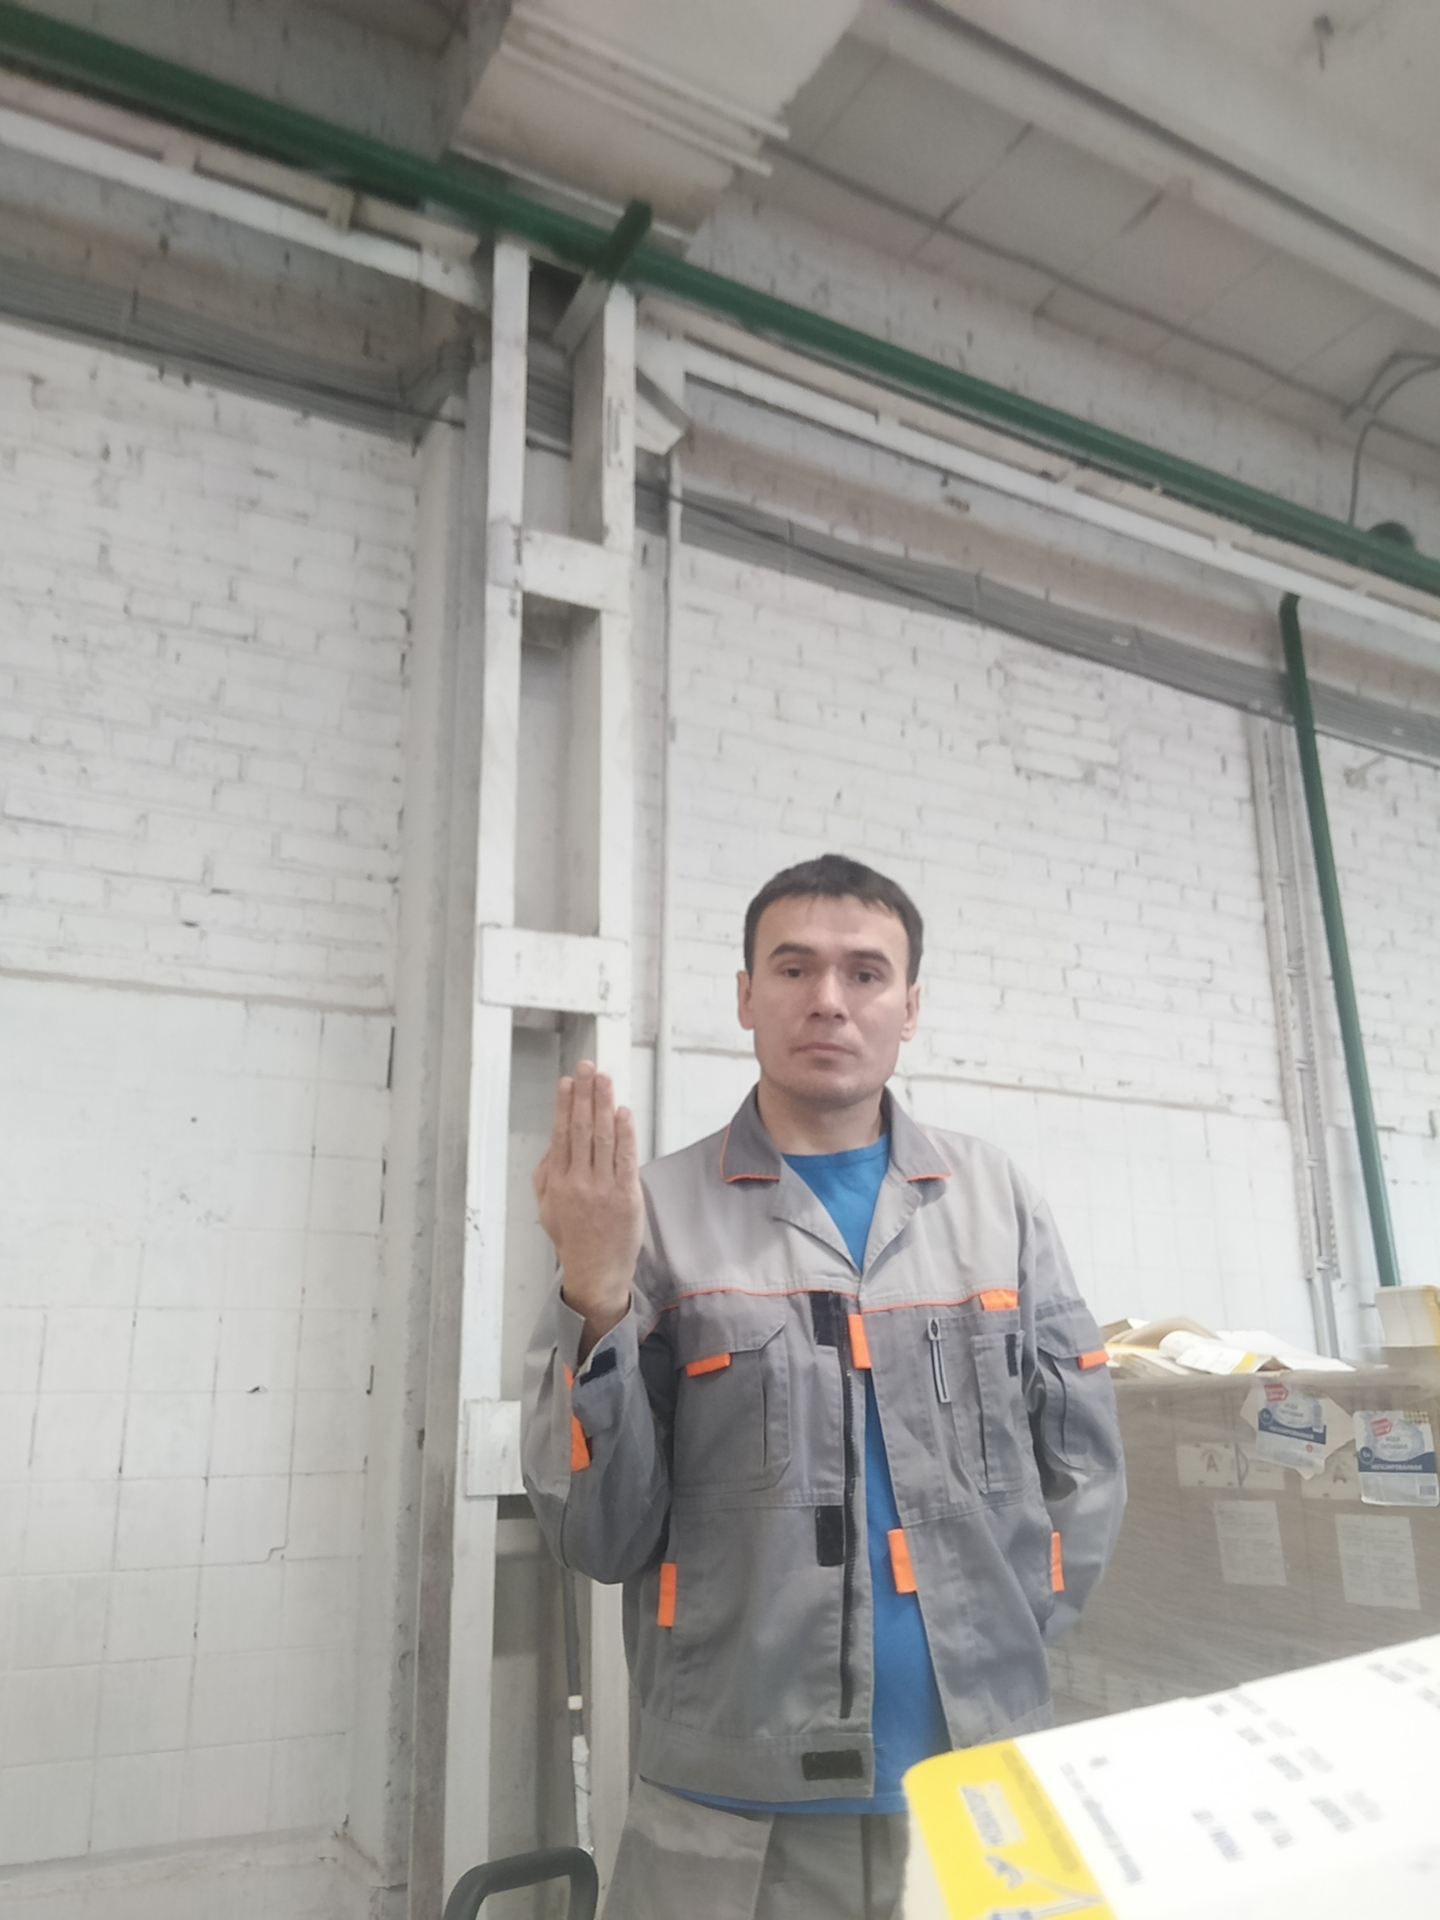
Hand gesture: stop_inverted